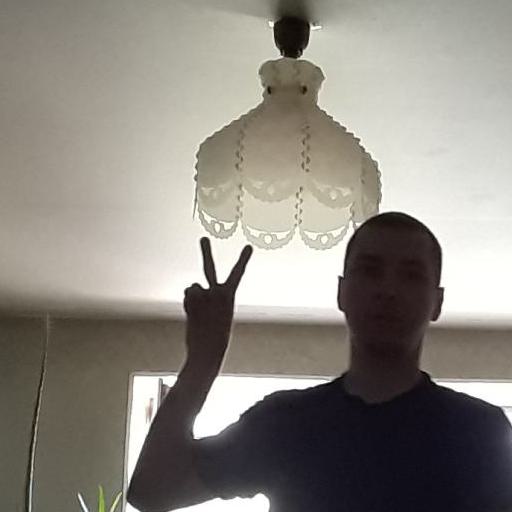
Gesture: peace